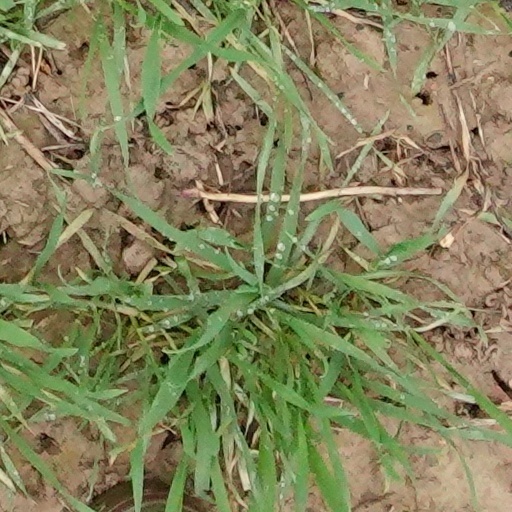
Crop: wheat